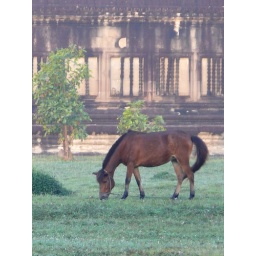
Closer view of the horse cropping grass within the outer walls of Angkor Wat.